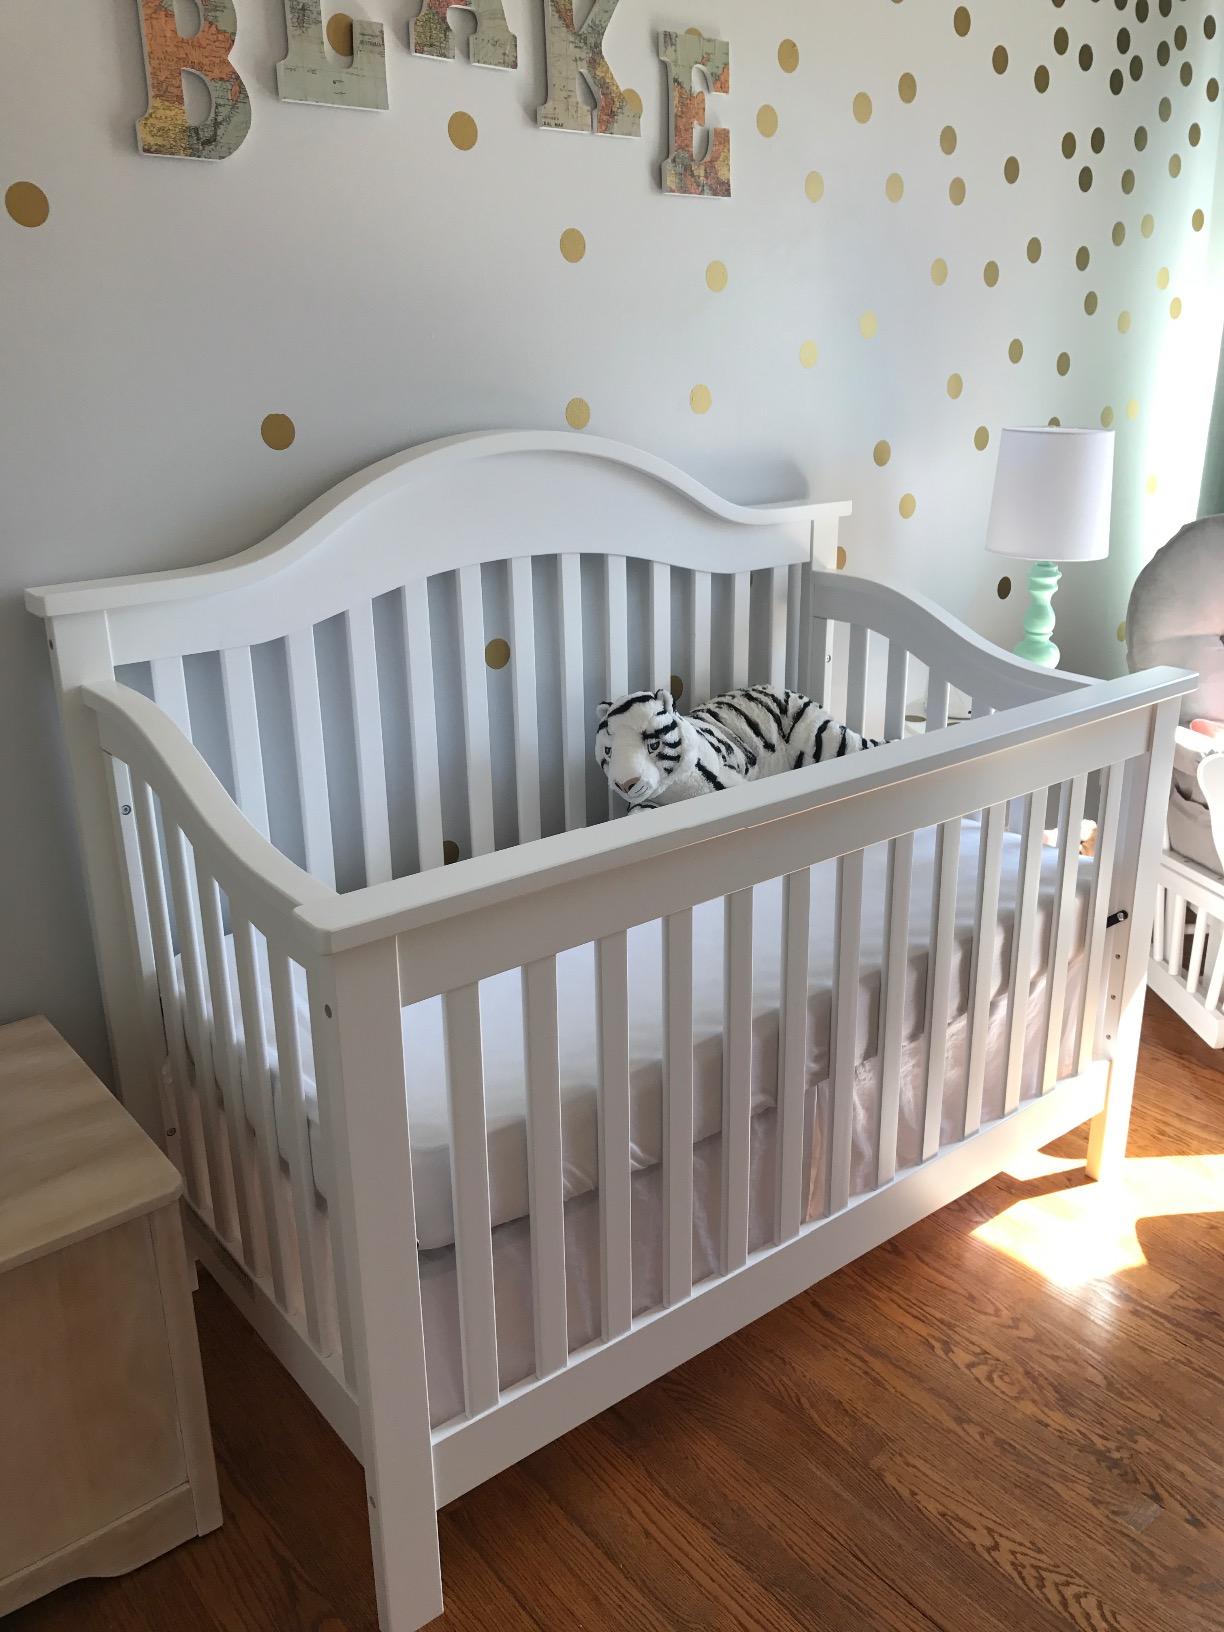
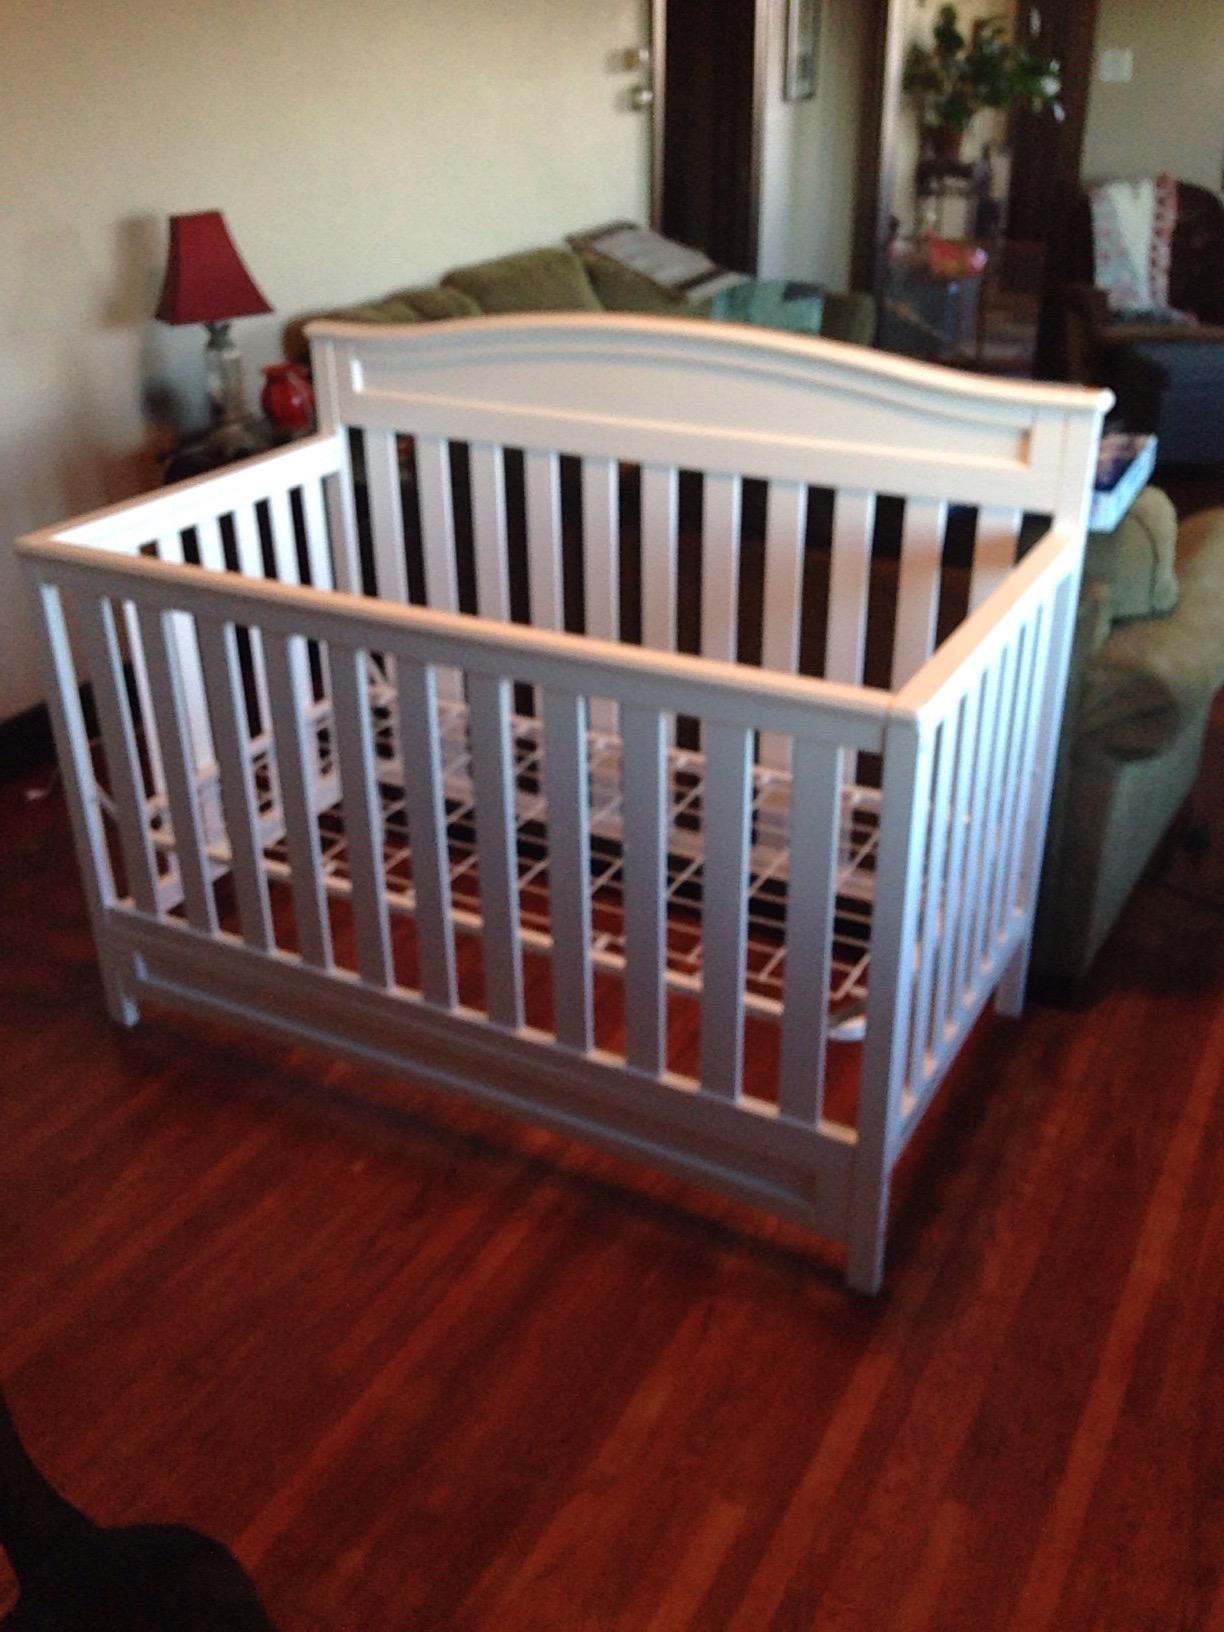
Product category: products_crib
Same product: no